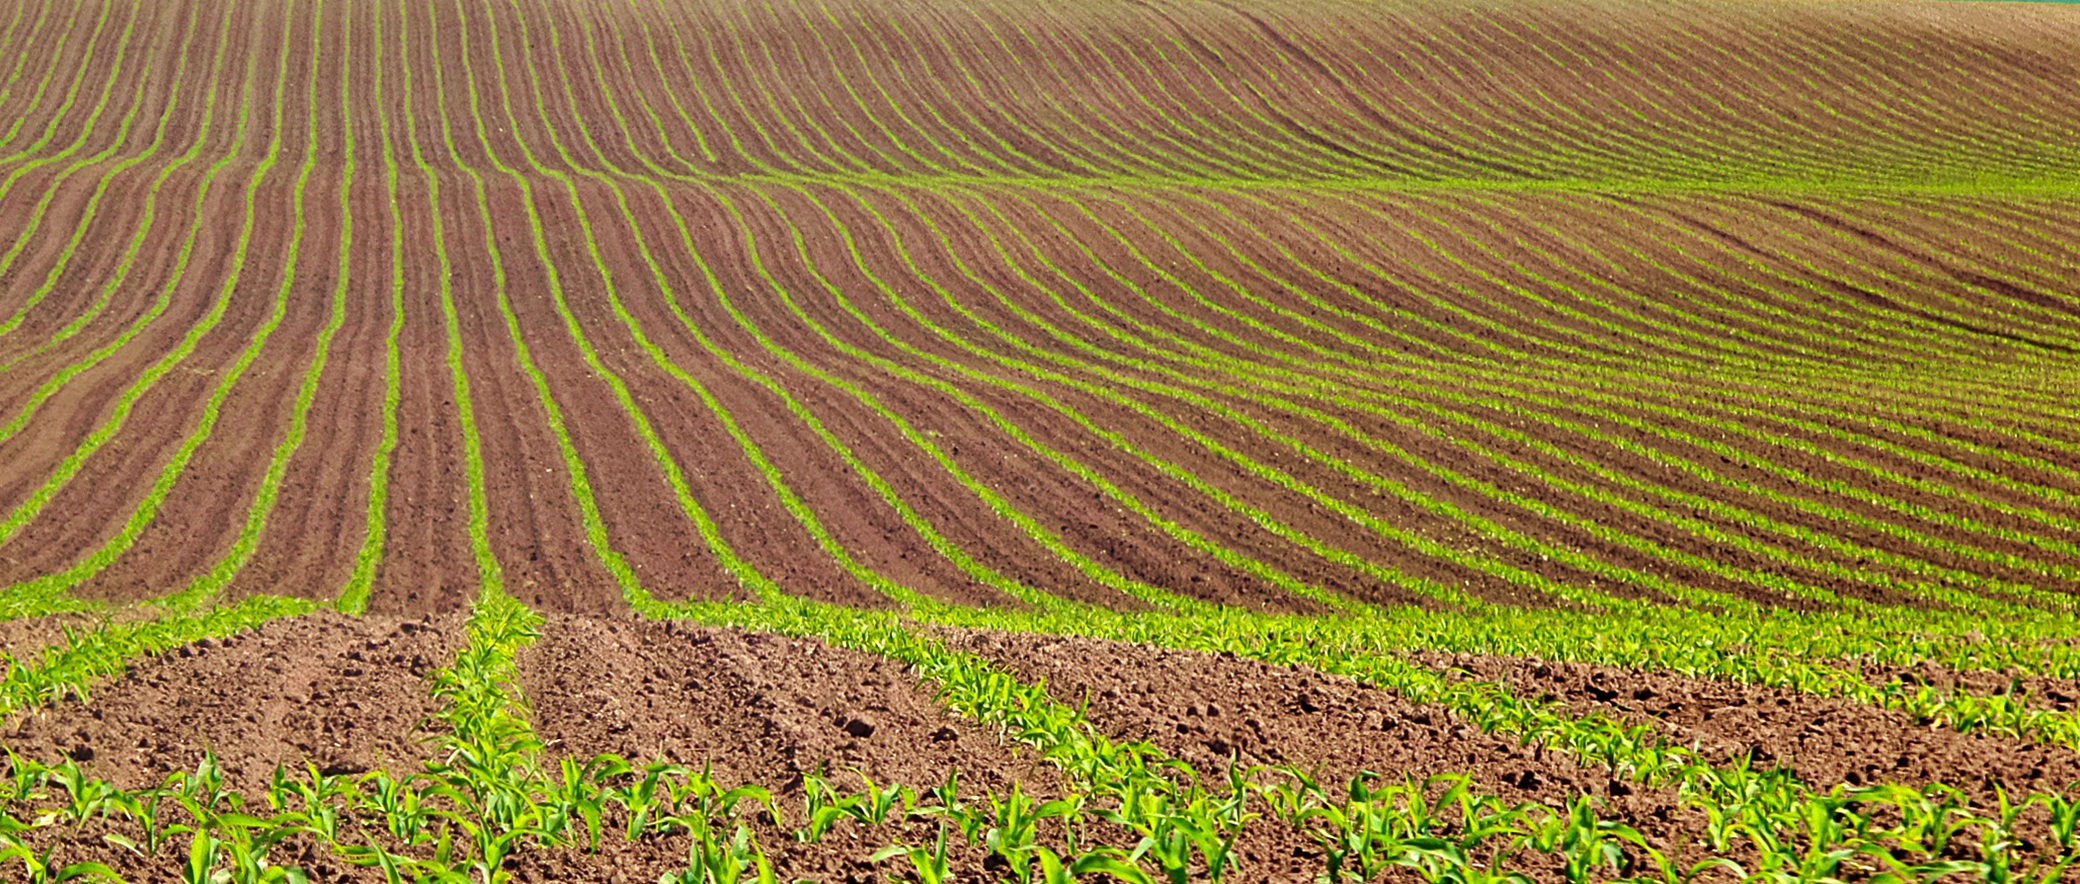
nature, field, prairie, green, crop, brown, soil, agriculture, plain, terrace, grassland, plantation, paddy field, sowing, grass family